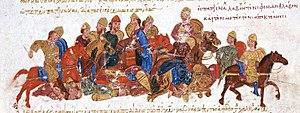
Les Petchénègues ou Petchenègues sont un peuple nomade d'origine turque qui apparait au VIIIᵉ siècle à la frontière sud-est de l'Empire khazar. Ils s'installent au Xᵉ siècle au nord de la mer Caspienne. Selon la légende, ils constituent la tribu Peçenek des Oghouzes, issue de Dağ Han, l'un des six fils d'Oghuz Khan, considéré comme l'ancêtre des Turcs.
Le « De administrando Imperio » est le titre latin communément utilisé pour un ouvrage écrit en grec ancien vers 950 par l'empereur byzantin Constantin VII et connu sous le titre « Προς τον ίδιον υιόν Ρωμανόν”, tiré de la préface du livre. Manuel de politique intérieure et étrangère écrit à l’intention de son fils le futur empereur Romain II, le livre est un exposé géographique et historique des peuples qui composaient ou entouraient l’empire, les relations qu’il convenait d’entretenir avec eux et les procédés diplomatiques ou militaires susceptibles de produire les résultats voulus.
La diplomatie byzantine, beaucoup plus que la force de ses armées, explique la survie millénaire de l’empire face aux nombreux ennemis qui l’entouraient ou s’apprêtaient à envahir ses frontières ; elle se basait sur un judicieux mélange de pression militaire, d’intelligence politique, de cajolerie économique et de propagande religieuse.